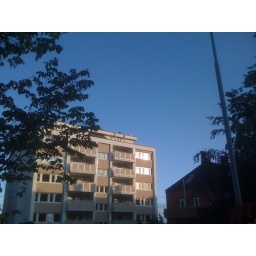
Morning on the top floor in an apartment building